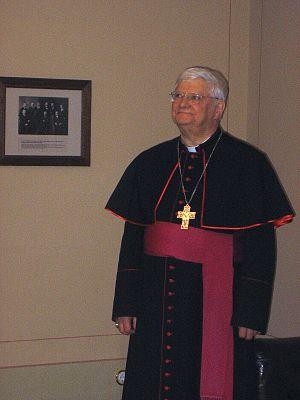
Jonas Boruta, né le 11 octobre 1944 à Kaunas, est un prêtre jésuite lituanien, théologien et éditeur de la ‘Chronique de l’Église catholique lituanienne’. Évêque auxiliaire de Vilnius en 1997 il est transféré à Telšiai en 2002. il donne sa démission en 2017.